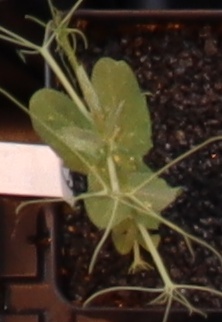
Label: Field Pea